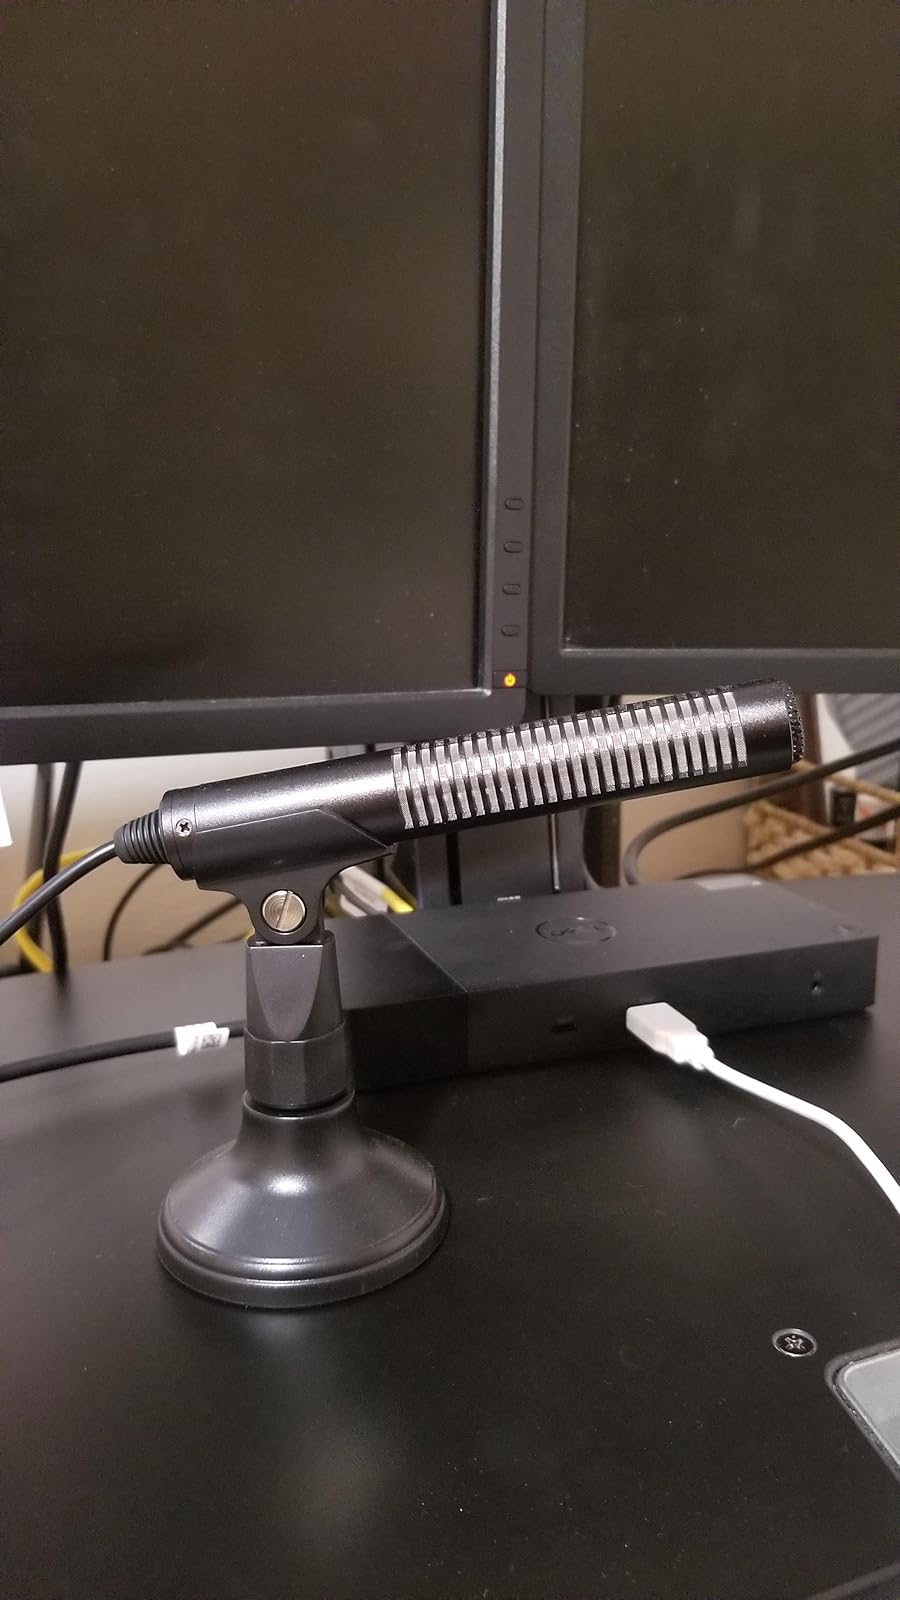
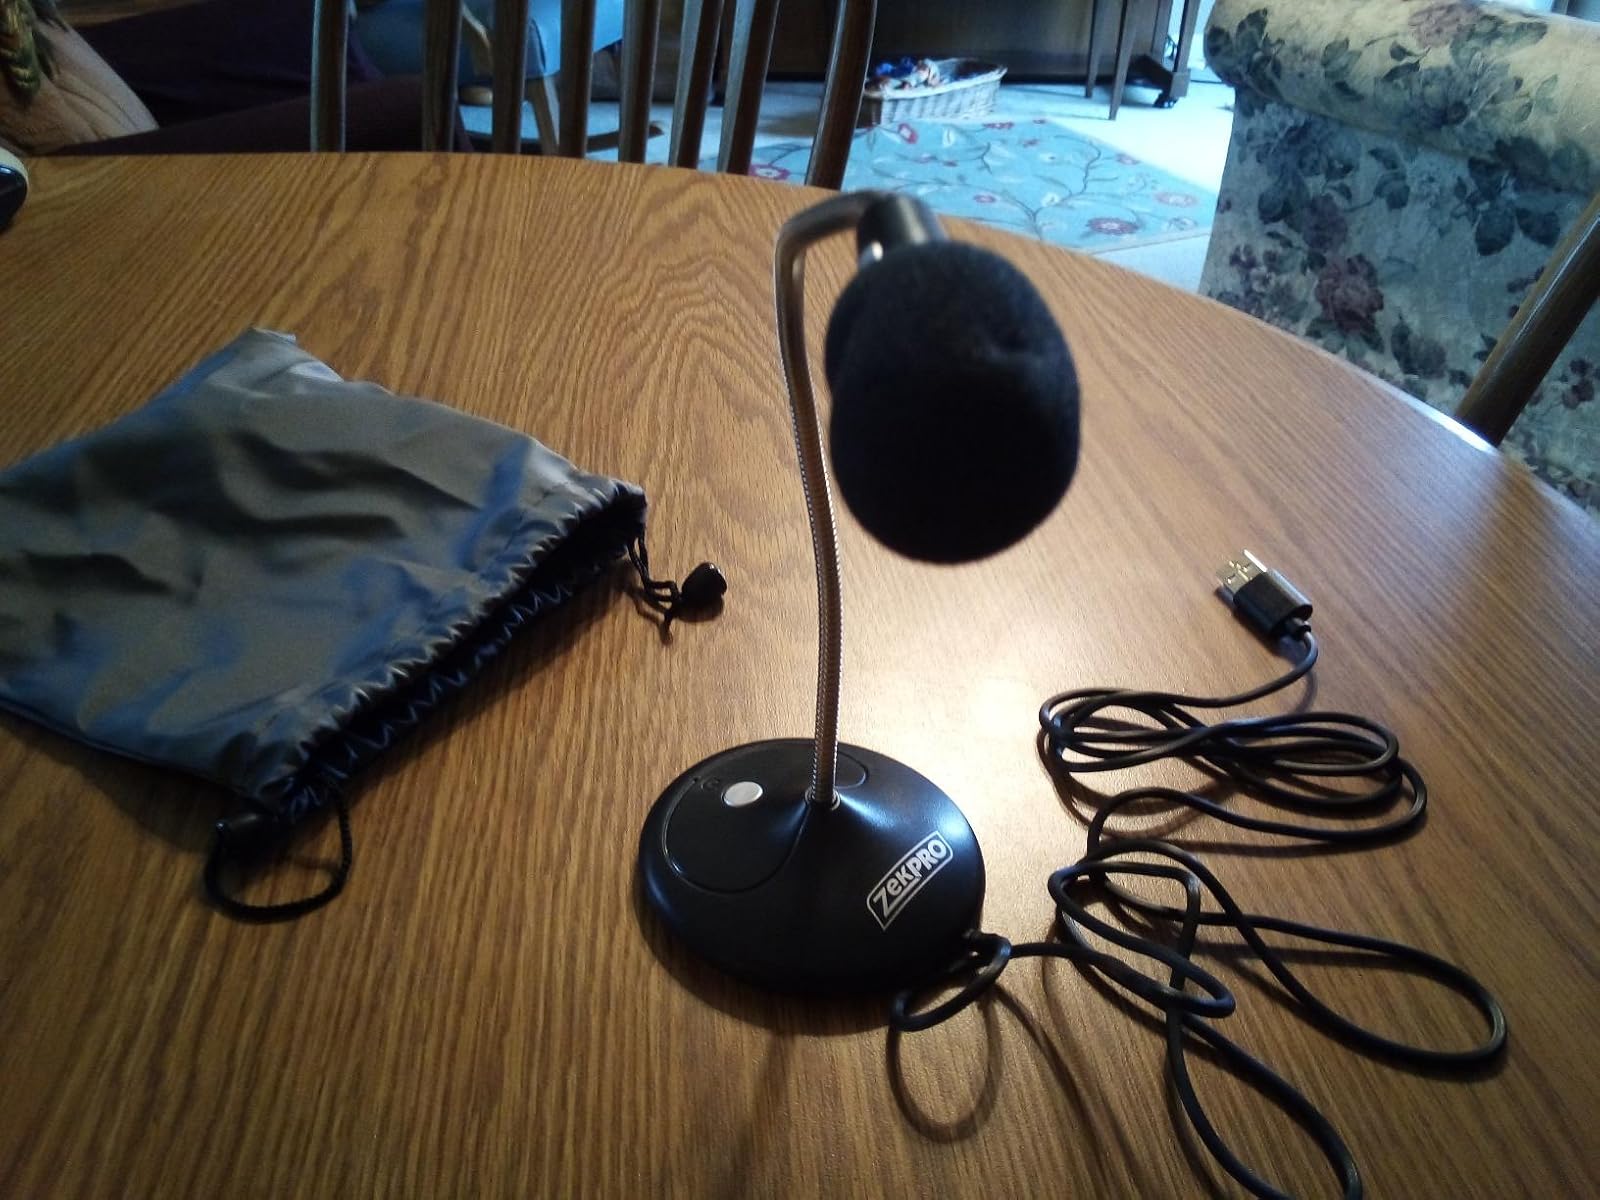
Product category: microphone
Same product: no